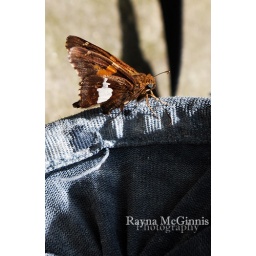
butterfly in the chalk bag